Kottiyoor Temple

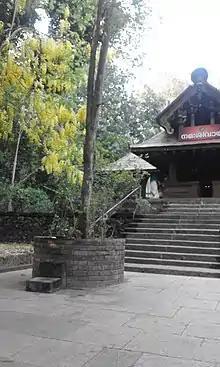
Ikkare Kottiyoor temple with sacred tree in the front.

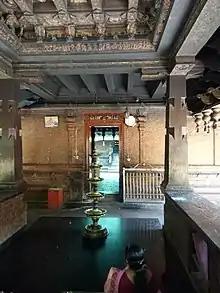
Inside the shrines varanda.

The Kottiyoor Temple is highly revered in Kerala and neighboring areas of adjoining states. The legend goes that the shrine is blessed with the divine presence of The Holy Trinity or The Trimurthy (Brahma - Vishnu - Shiva) and the primordial Mother Goddess (Bhagavathy), due to this Kali (the personification of Kali Yuga), has promised Parashurama in the presence of Trimurthy in not entering the premises of the holy shrine.